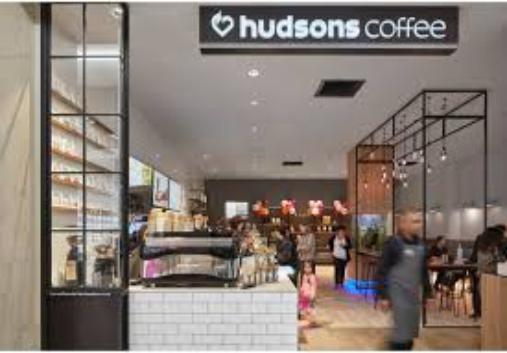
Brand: Hudsons Coffee-1
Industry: Food